Corsicans

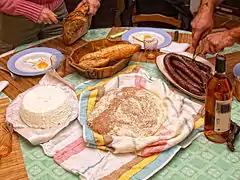
Corsican cuisine.

The "vendetta" is one of the key points of Corsican society. The Corsicans have for a very long time, due to the absence of state and cult of honor, preferred to use the Vendetta in cases of dishonor of oneself or towards a member of one's family, or to avenge a murder committed by a reckless one.